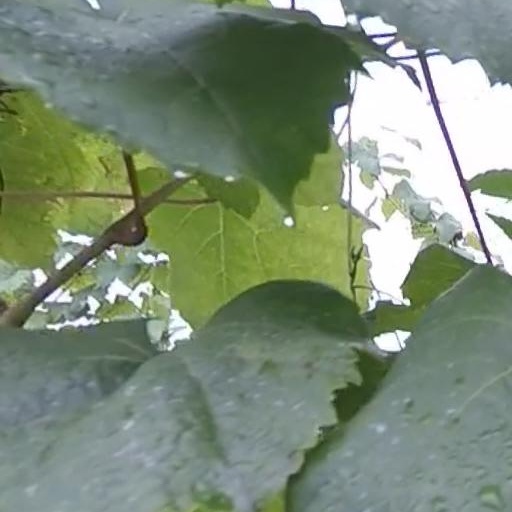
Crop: grape